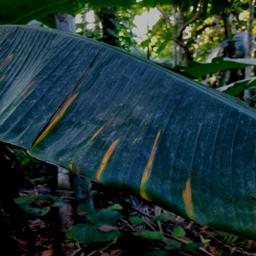
Label: YELLOW SIGATOKA